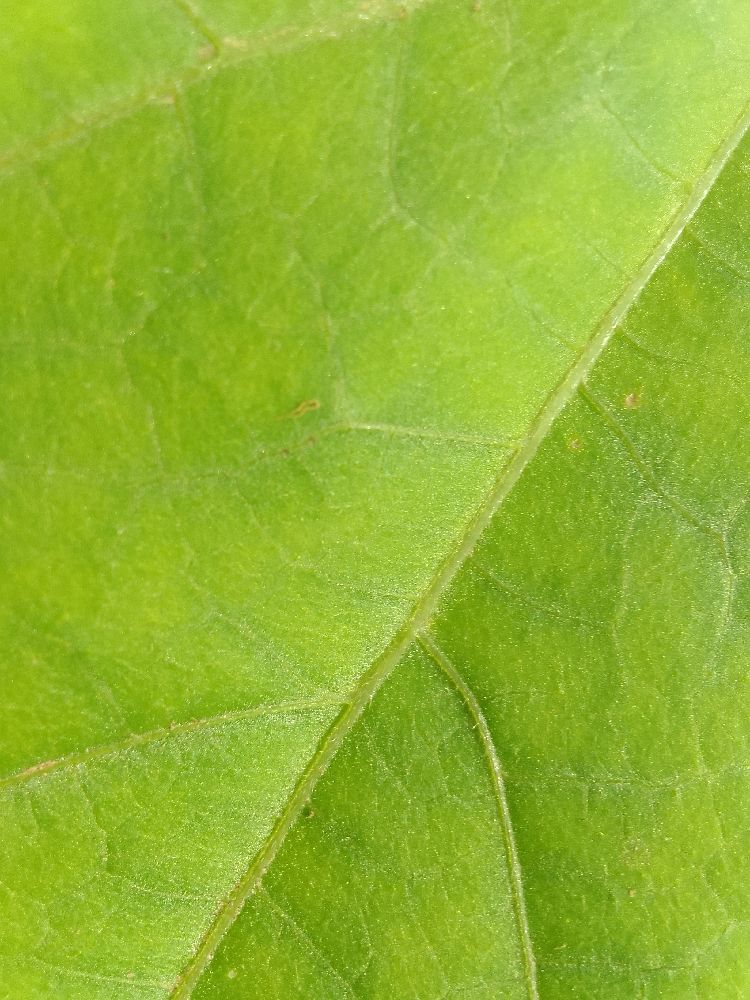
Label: healthy